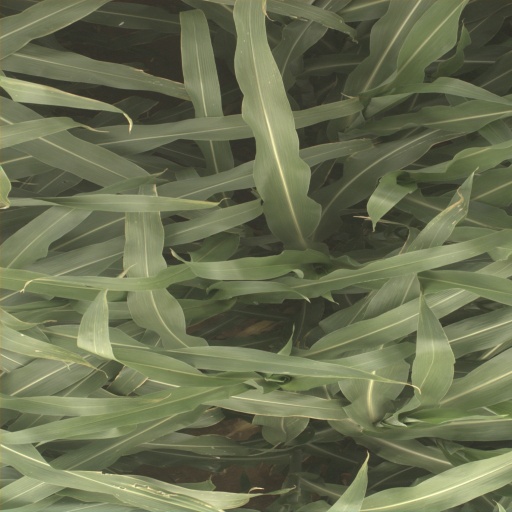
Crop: sorghum